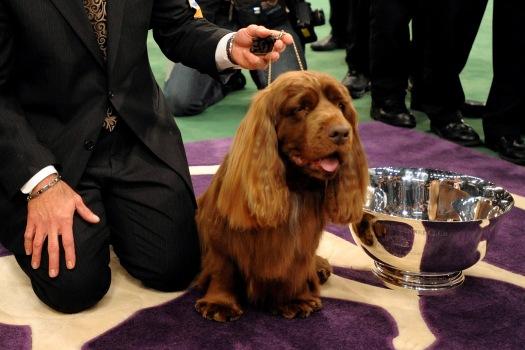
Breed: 217-n000034-Sussex_spaniel